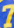
Number: 7